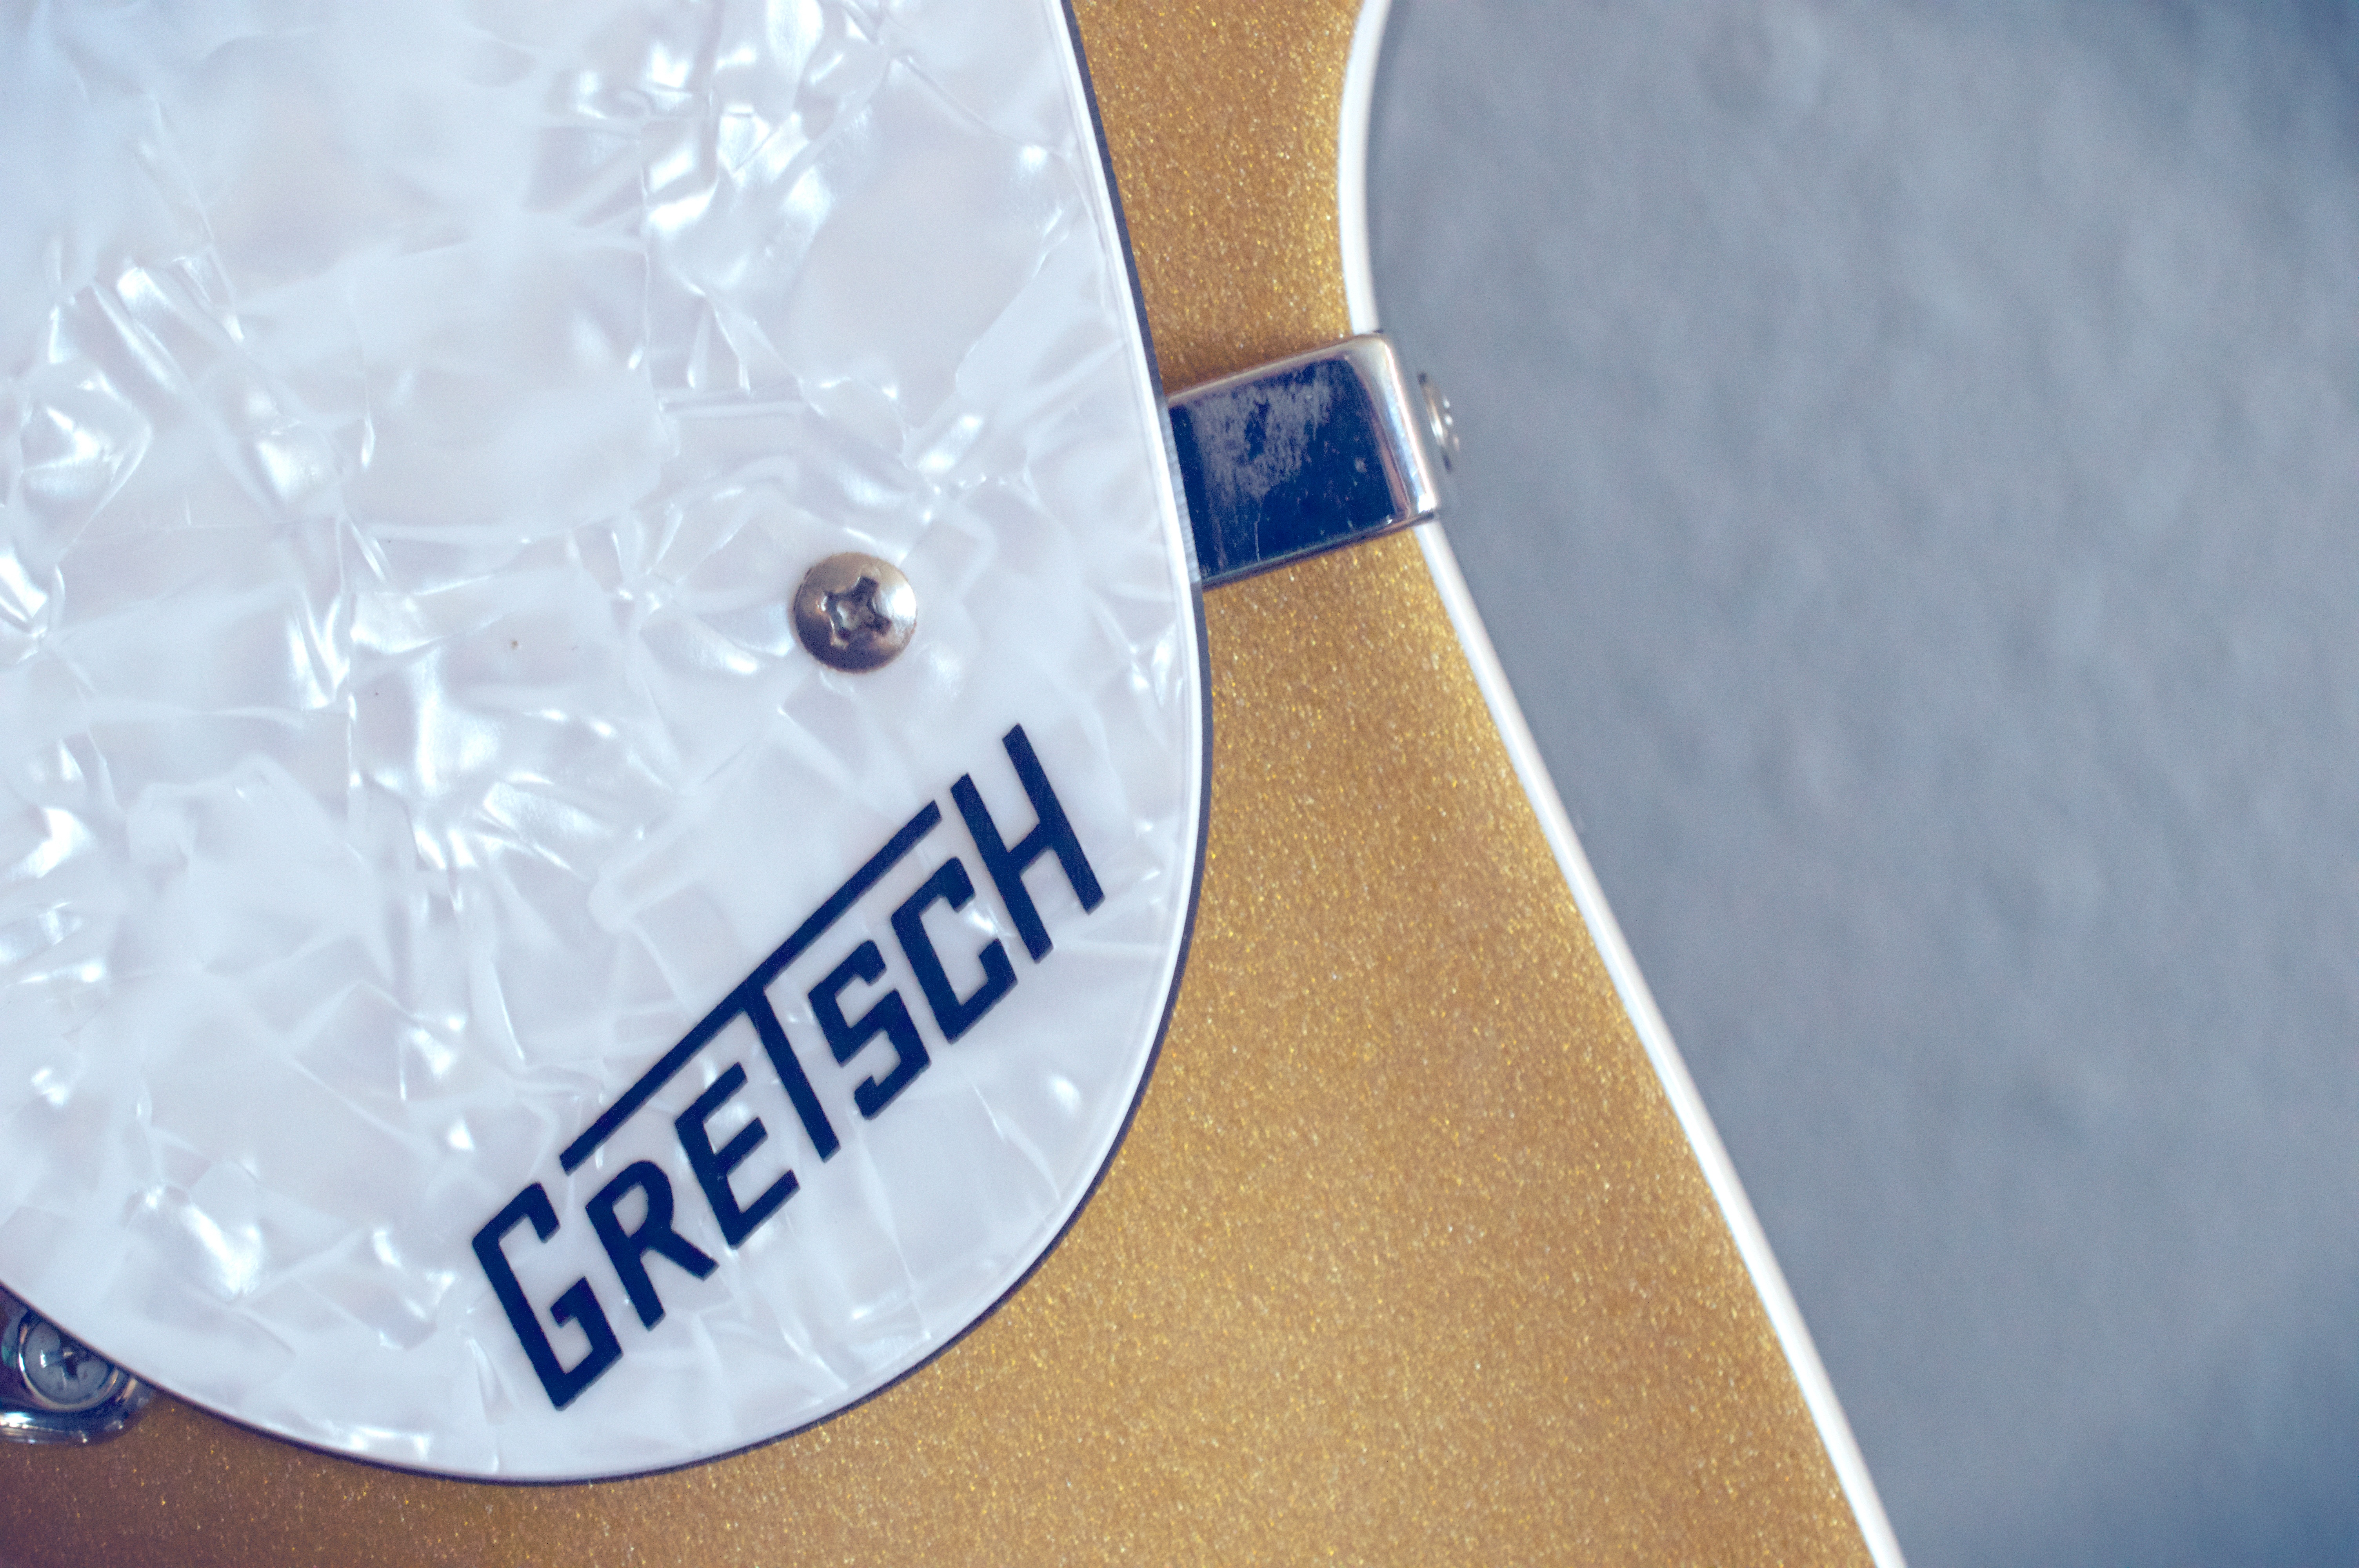
wine, glass, drink, bottle, blue, wine glass, champagne, liqueur, stemware, alcoholic beverage, distilled beverage, drinkware